Zhang Jian (businessman)

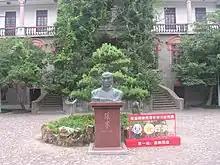
Statue of Zhang Jian

Zhang was among the pioneers of the Chinese modernization. Aside from companies and factories, he also founded the first normal school in modern China, Tongzhou Normal College in 1902 and established Nantong Museum, the first museum in Mainland China in 1905. He remoulded the infrastructure of Nantong and made it became a template for earlier urban development in China.